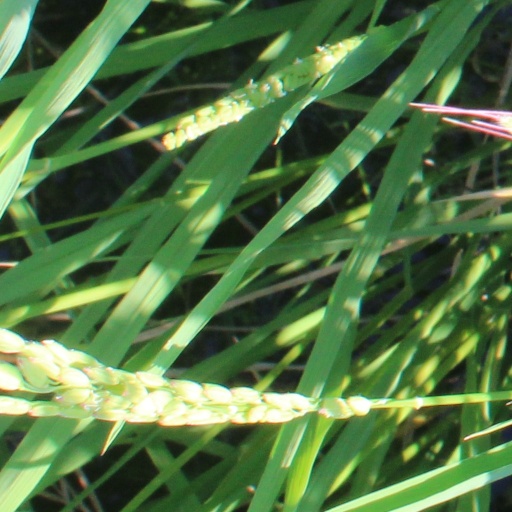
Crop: rice